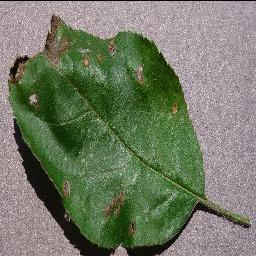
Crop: apple
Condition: black_rot